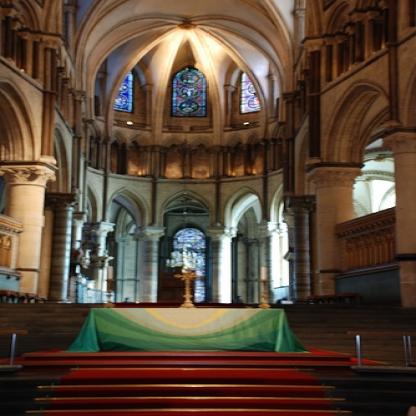
Scene: Indoor